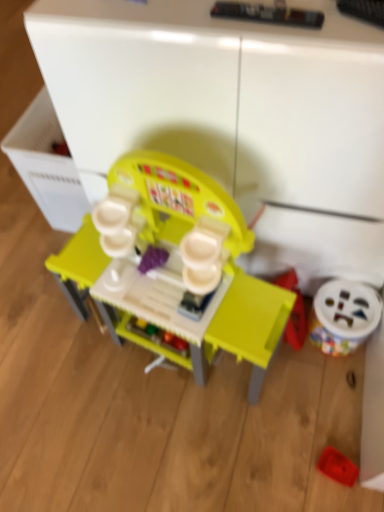
Question: Can you find a vacant space in front of white plastic drawer at left? Please provide its 2D coordinates.
Answer: [(0.102, 0.521)]